Alfred Bryan Bonds

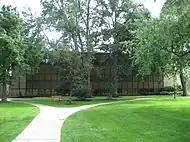
Ritter Library built during the Bonds expansion

Bonds was a strong administrator and fundraiser. Bonds oversaw the construction over a dozen buildings at Baldwin–Wallace and a doubling of the college's enrollment. In 1957, Dr. Bonds initiated a 15-year development program for Baldwin-Wallace, which resulted in increasing student enrollment by 85 per cent and added Ritter Library (1958), five residence halls (Findley, North, Hamilton Apartments, Ernsthausen hall-1961, Heritage Hall-1960's), the science complex (Wiker Hall 1960's), the Health Center, Finnie Stadium, the College Union (1965), the Art and Drama Center (Kliest 1972), the Jacob Kamm School of Business building and the Administration building that was named after him. Bonds oversaw the construction of fifteen buildings during his time at BW during his 26-year tenure.